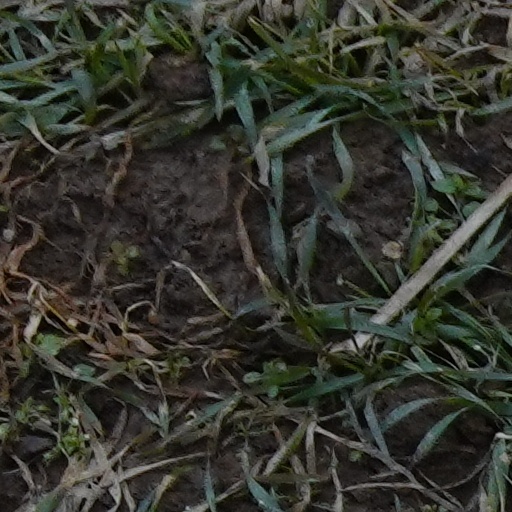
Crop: wheat